Oscar Clayton

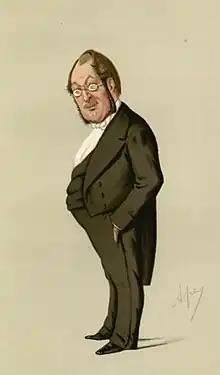
"Fashionable Surgery", a caricature of Clayton by Ape in "Vanity Fair" magazine, 12 September 1874

Sir Oscar Moore Passey Clayton (10 March 1816 – 27 January 1892) was a British surgeon, courtier, and socialite. He was Surgeon-in-Ordinary to Prince Alfred, Duke of Edinburgh, Extra Surgeon-in-Ordinary to the Prince of Wales, later King Edward VII, and Surgeon to the Metropolitan Police and other bodies.